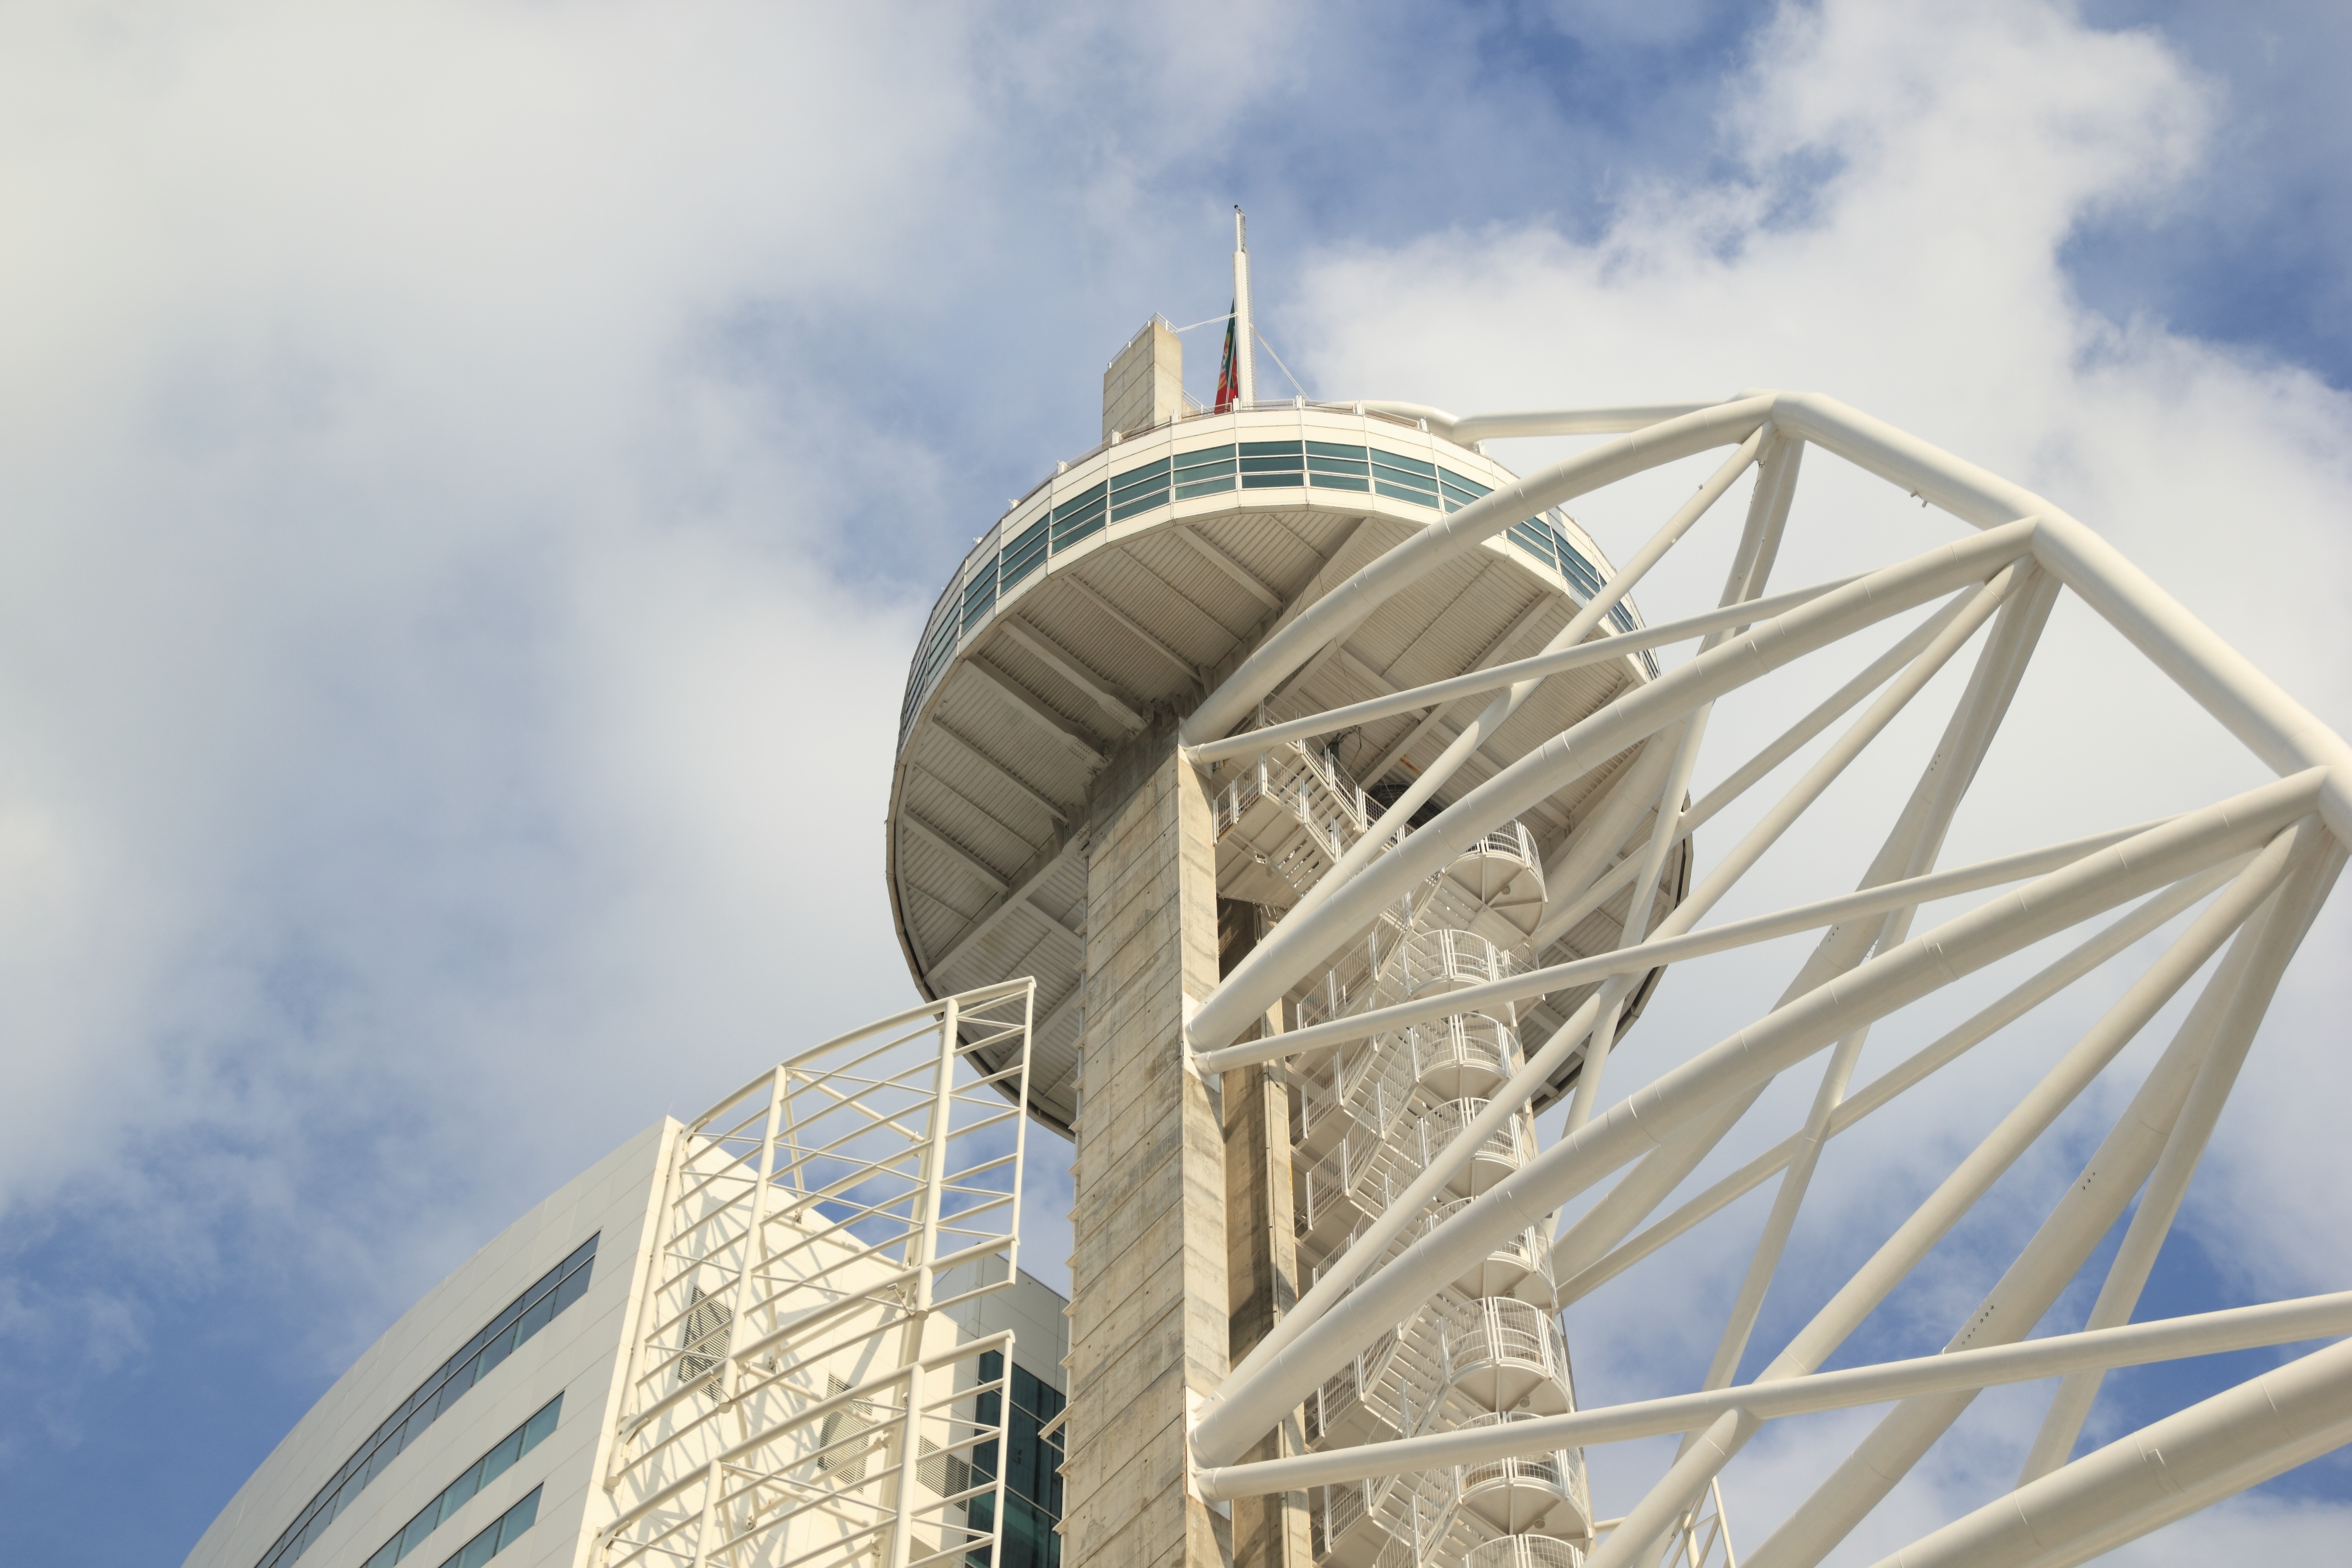
architecture, structure, sky, wind, ferris wheel, tower, landmark, blue, expo, hotel, portugal, area, tourist attraction, dome, lisbon, atmosphere of earth